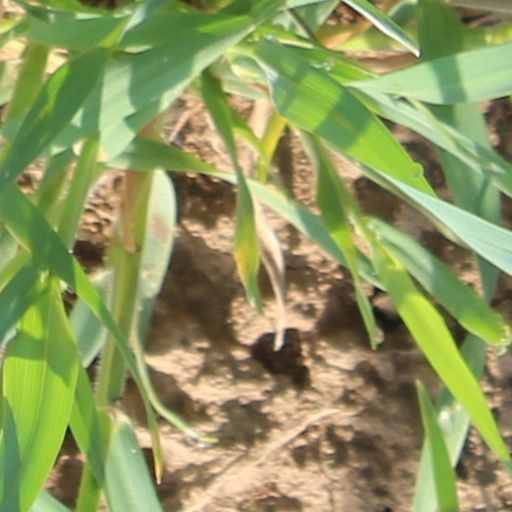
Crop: wheat